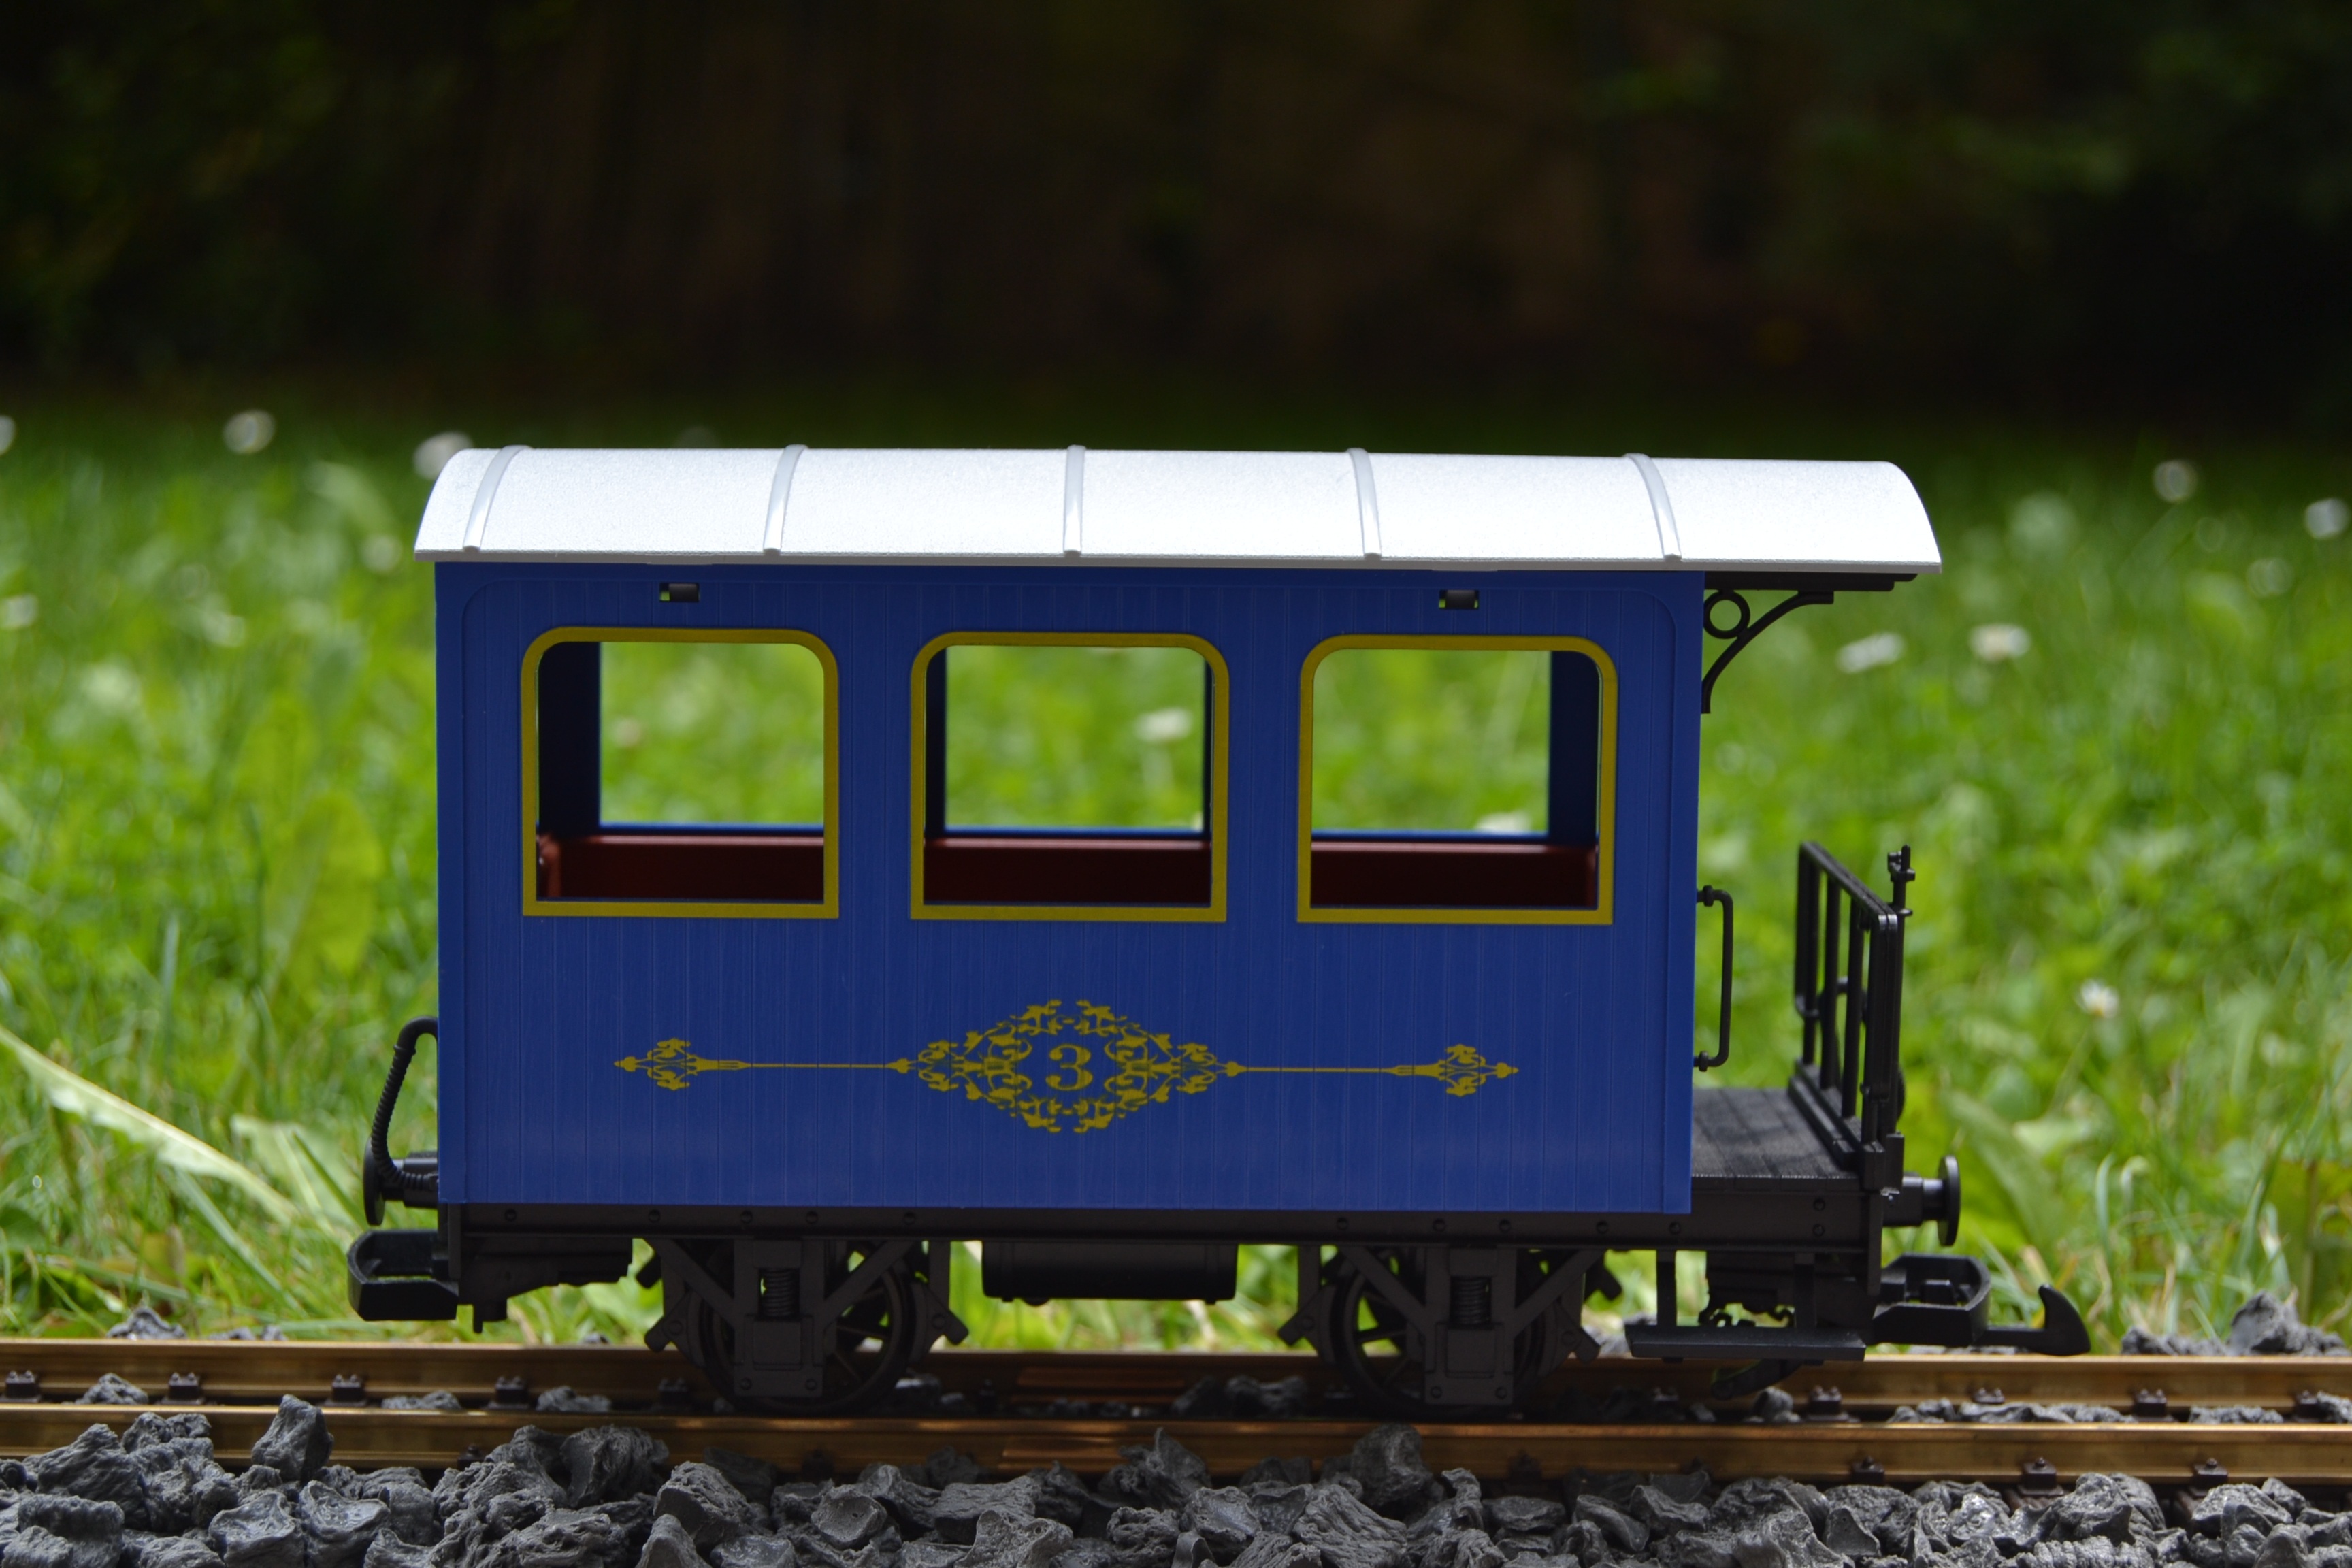
track, railway, train, transport, green, vehicle, public transport, locomotive, passenger cars, lgb, track 1, model railway, garden railway, land vehicle, rolling stock, railroad car, passenger car